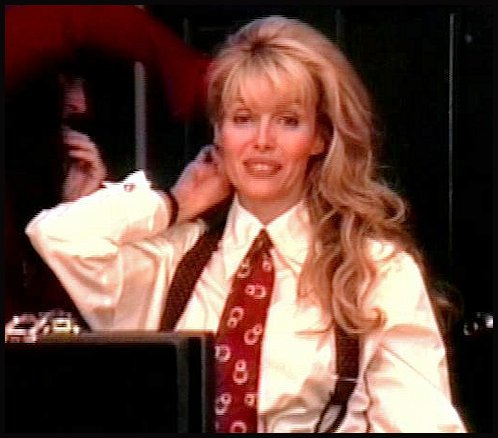
user: Given an image and a question. Answer the question in a short answer. Question: What is the knotted item at the woman's throat called? Short Answer:
assistant: tie